Wessel Duval & Company

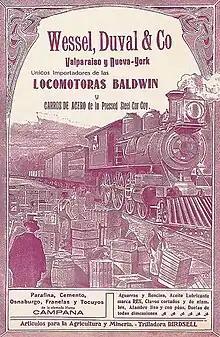
Ad from 1895 showing the partnership between Wessel Duval & Company and the Chile Railroad. Wessel Duval & Company offering service direct from New York City to Valparaiso, Chile.

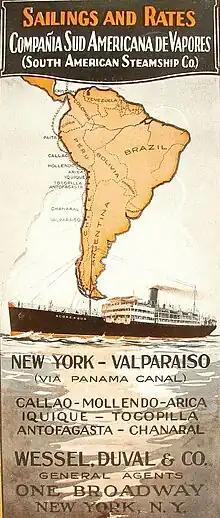
Rate-add card for Compania Sud Americanade Vapores service from Chile to New Your through agent Wesse Duval and Company from 1924

Wessel, Duval & Co. was founded in Boston, Massachusetts in 1825 Augustus Hemenway (Edward Augustus Holyoke Hemenway) (1805-1876) as Hemenway & Co.. Augustus Hemenway started the shipping company to move his timber products to markets. Augustus Hemenway had timberland in Maine and started his schooner shipping company to take timber to Eastcoast ports. Later he opened a sugar plant in Cuba, his ships would take lumber to Cuba and bring back sugar. Next, he expanded his timber products to Argentina and other Western South American ports. By 1828 the company expanded to Valparaiso, Chile. Augustus Hemenway married into a Boston merchant family, marrying Mary Tileston (1820-1894) in 1840. In 1865 Héctor Beéche (?-1914) became a partner in the firm and a subsidiary company, Wessel, Duval y Cía, was founded in Chile by Charles P. Hemenway, Augustus's brother. Charles had acted on Augustus' behalf in other matters as needed and became a partner in 1870. T. Quincy Browne became a partner in 1870 also and for a few years the firm was called "Hemenway & Browne". In 1875 William Muller joined as a partner, the name returned to Hemenway & Co. Augustus Hemenway died in Cuba in 1876. The partnership continued as Hemenway & Co. till 1885. In 1885 Muller retired and Carlos Wolff joined the partnership, the company name was changed to Hemenway, Beeche and Co.. In 1888 Peter "Perdo" M. Wessel (1851-1821) joined the partnership and the company name was changed to Browne, Beeche and Co..